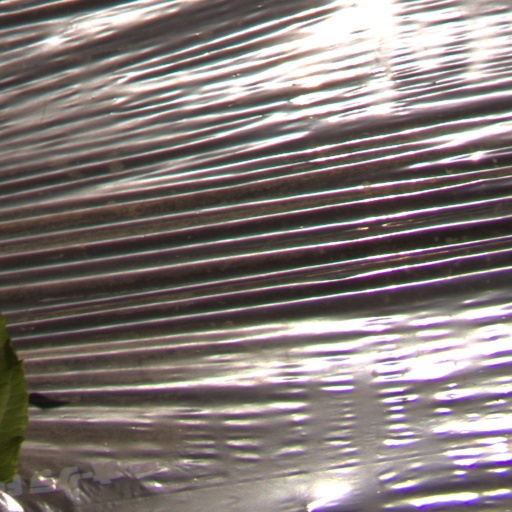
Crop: Jerusalem artichoke